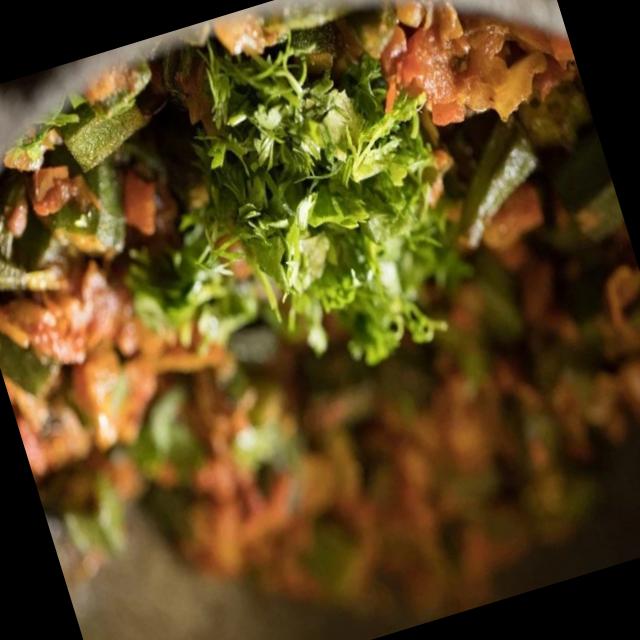
Dish: bhindi_masala